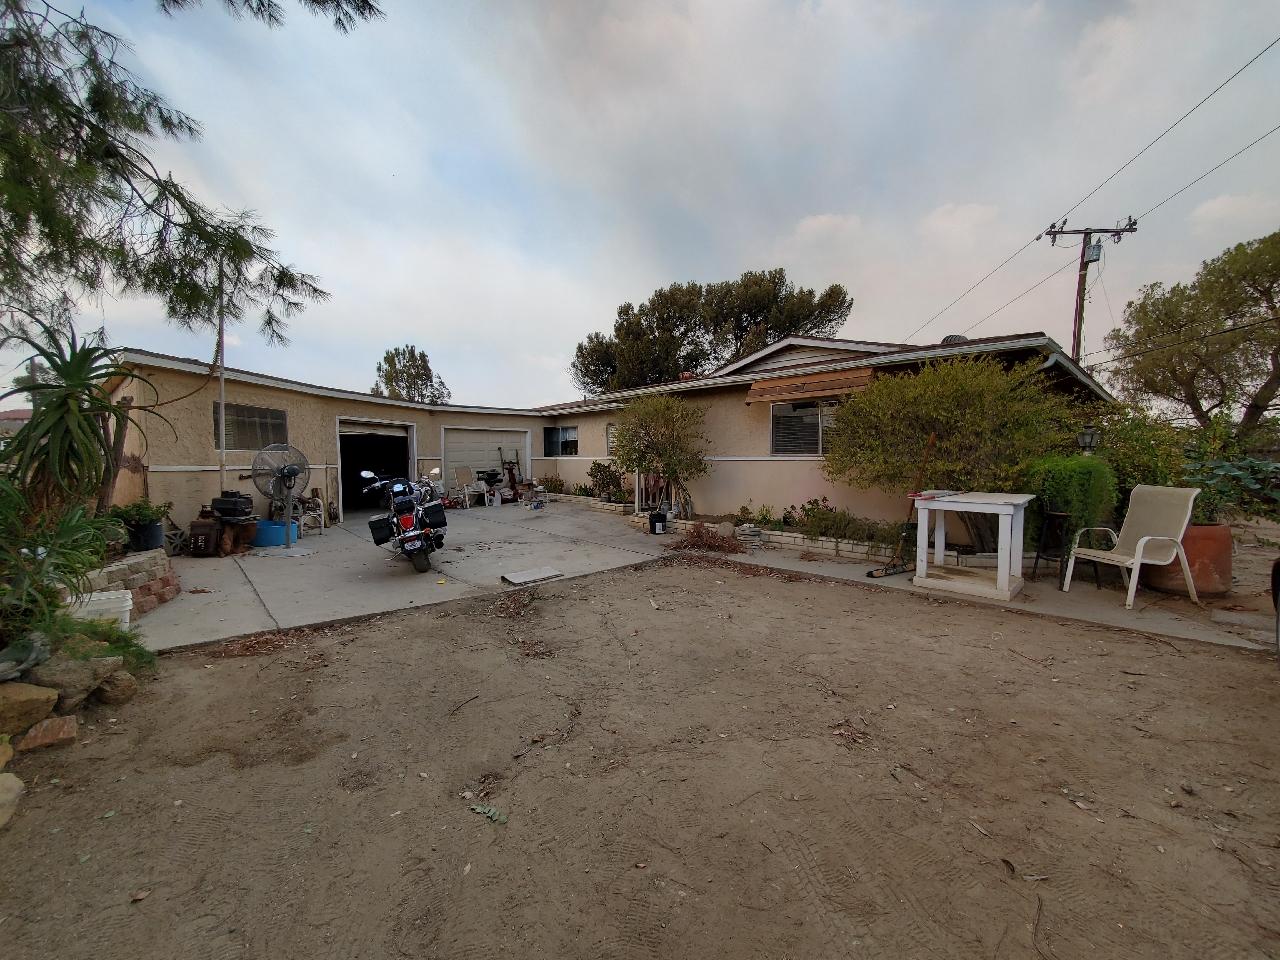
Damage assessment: affected